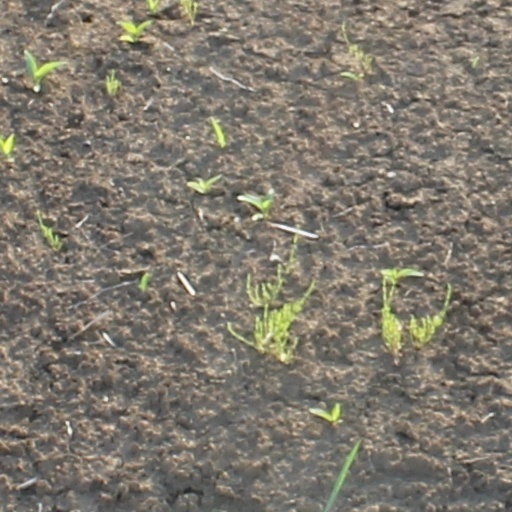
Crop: wheat